Desbrosses Street Ferry

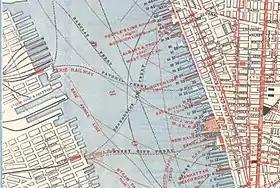
Map from 1879 of the Pennsylvania Railroad's Desbrosses Street Ferry and the Jersey City Ferry routes.

The Desbrosses Street Ferry opened in 1862 and ownership was transferred to the Pennsylvania Railroad in 1871. The ferry's route was longer, more circuitous and in a busier section of the river than most of the other ferries and as a result it suffered several accidents during its nearly 70 years in operation.